Isabella I of Jerusalem

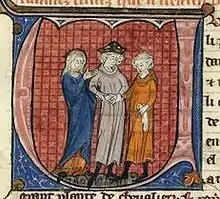
Marriage of Isabella and her first husband, Humphrey IV of Toron

The wedding took place in Kerak Castle. Saladin, the Ayyubid sultan of Egypt and Syria, laid siege to the fortress. According to Ernoul's chronicle, Stephanie of Milly sent meals to the besiegers from the feast and Saladin forbade his engineers to destroy the tower of the fortress in which Humphrey and Isabella spent the wedding night. Baldwin IV assembled a relief army and departed from Jerusalem to Kerak, although he was unable to ride a horse. Saladin lifted the siege and retreated without a fight on 3 or 4 December.